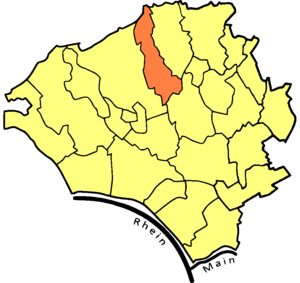
Sonnenberg est un quartier de la ville de Wiesbaden en Allemagne.